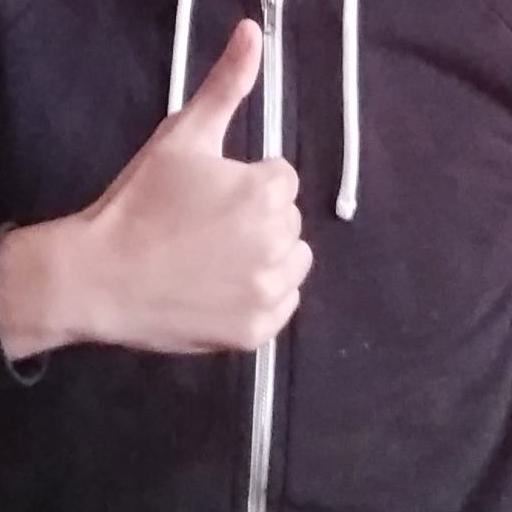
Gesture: like